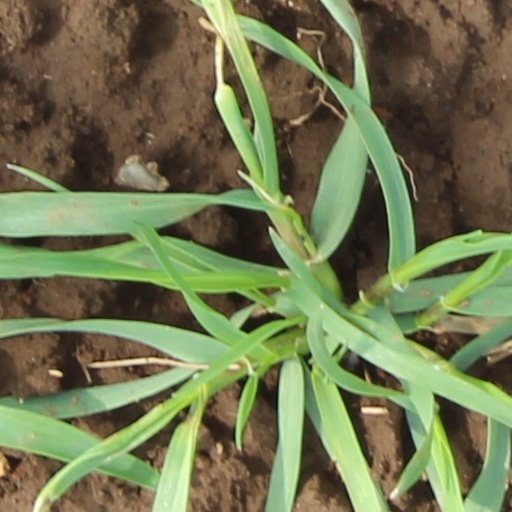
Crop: wheat